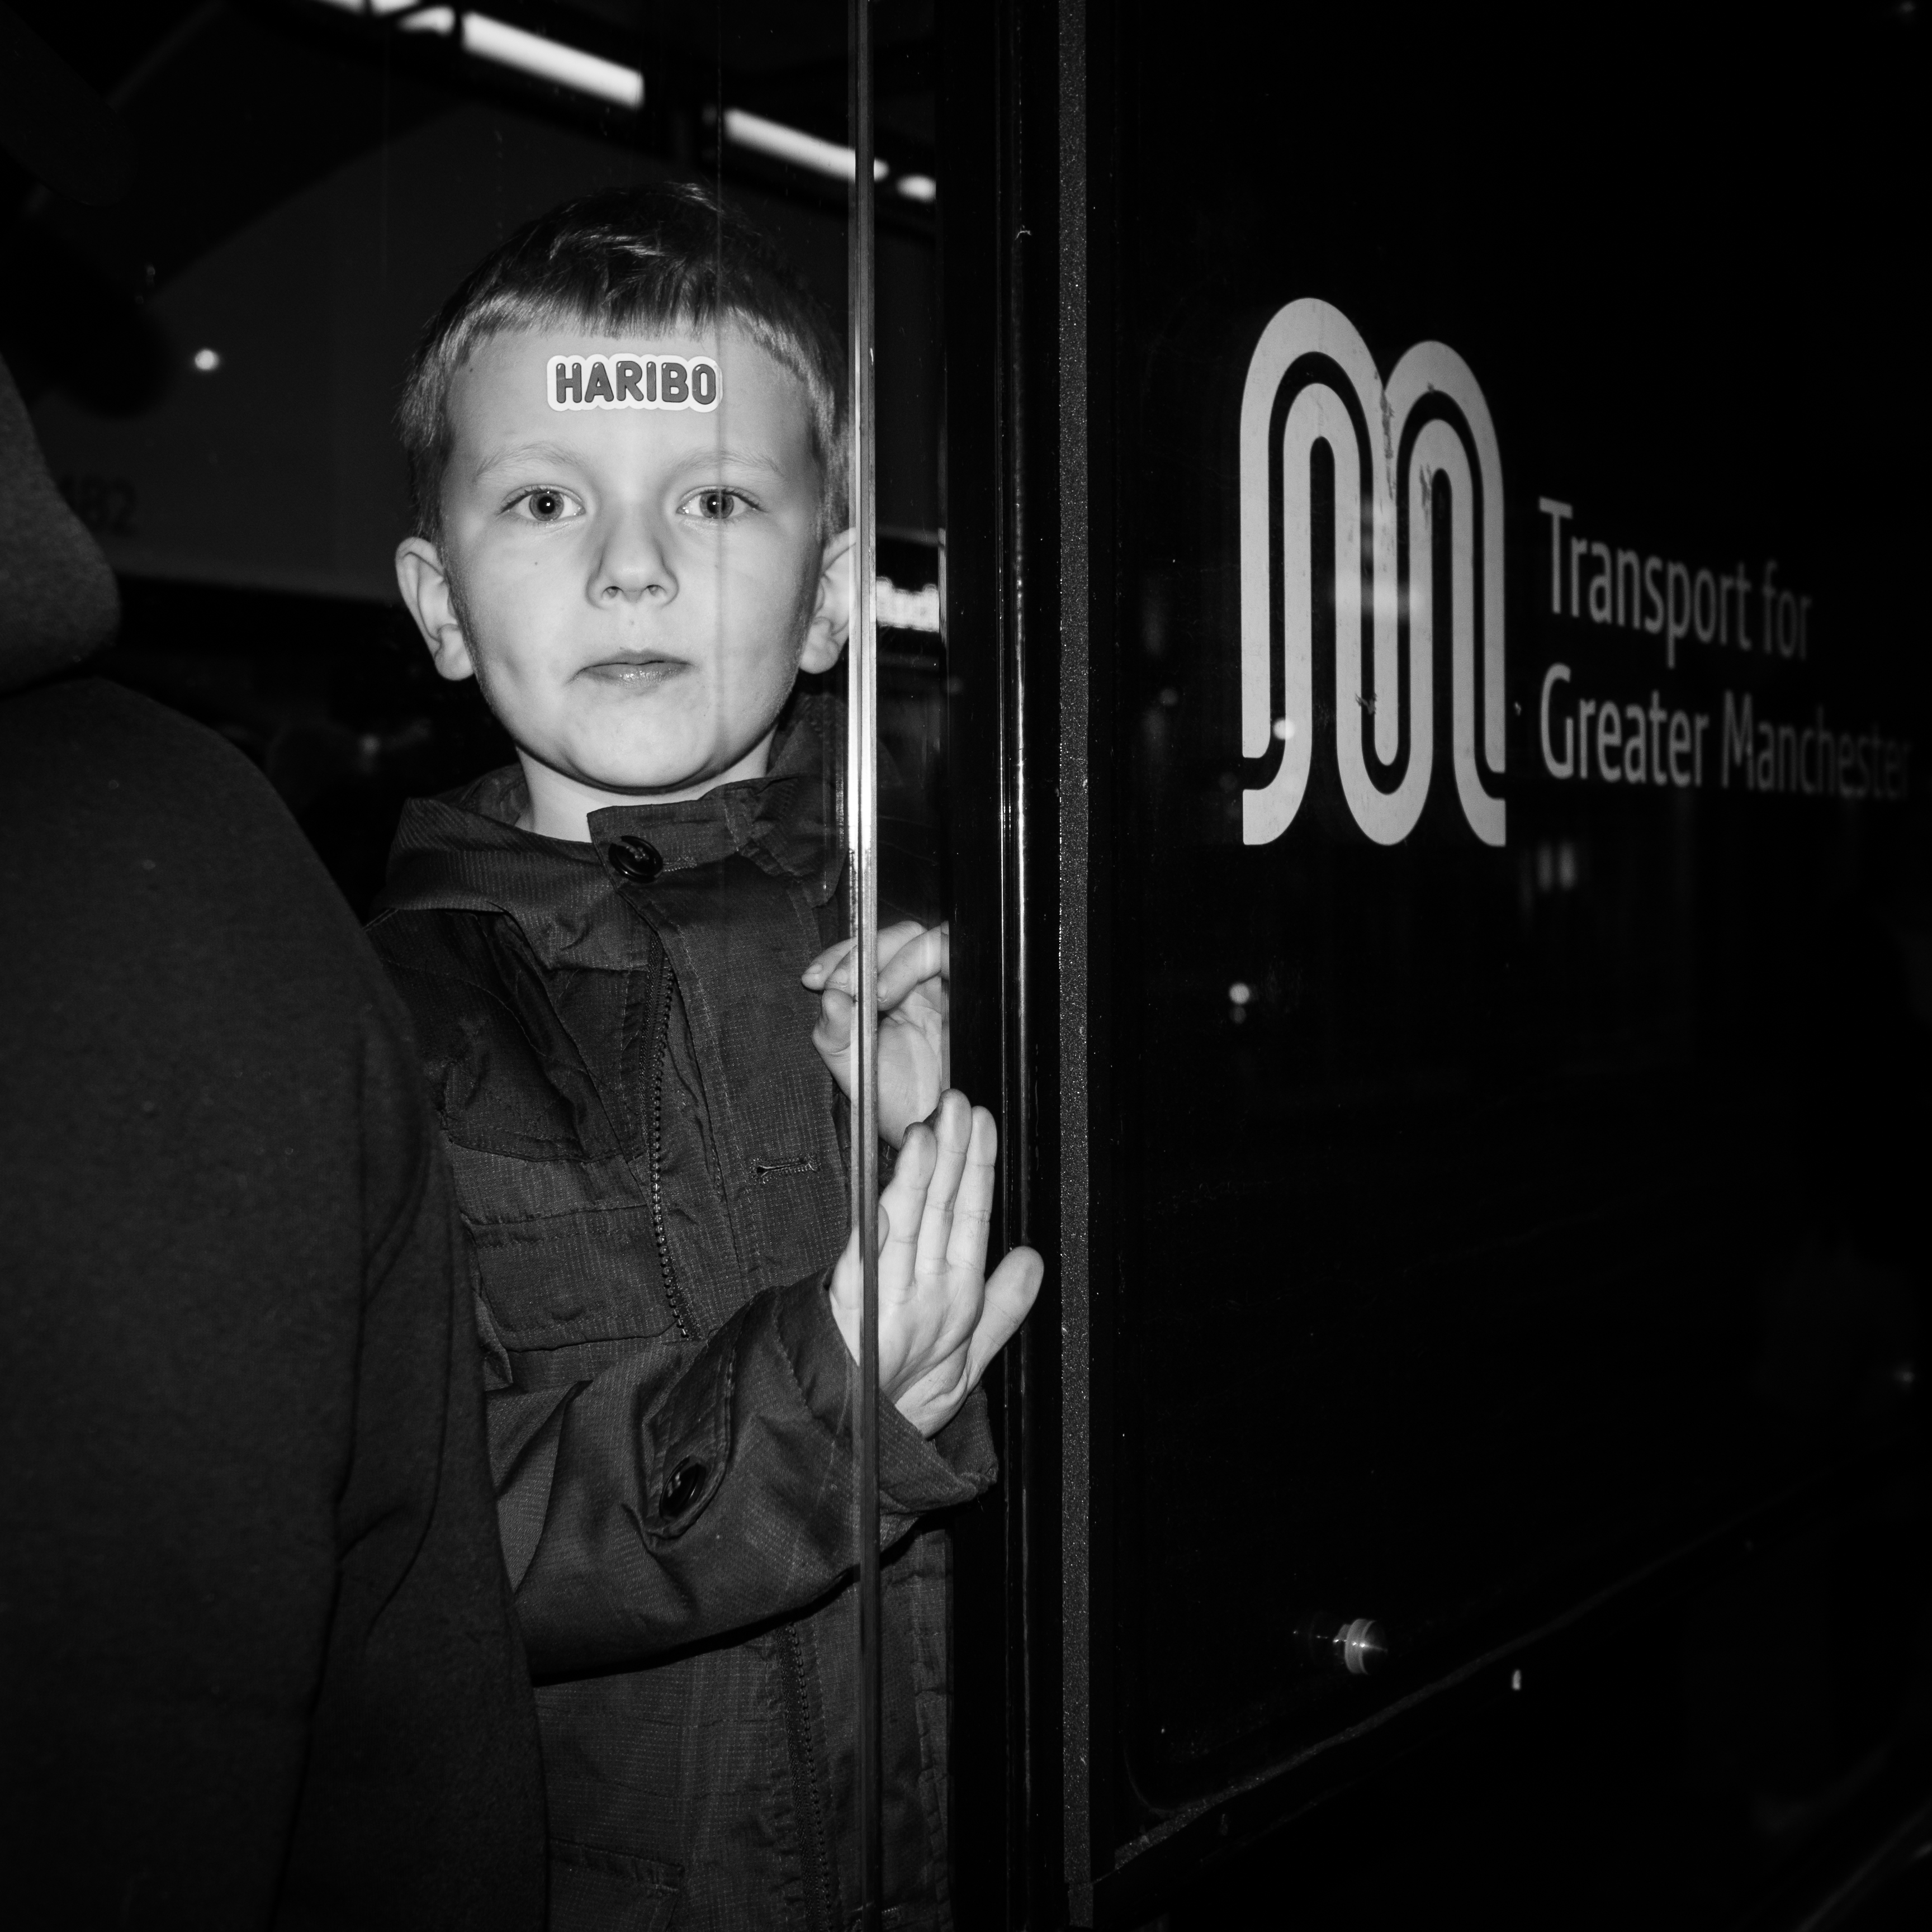
person, black and white, white, street, photography, darkness, black, monochrome, streetphotography, flickr, thomas, olympus, photograph, omd, fuji, leica, monochrom, leuthard, hcb, thomasleuthard, monochrome photography, film noir